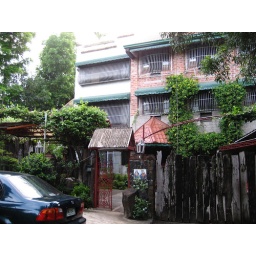
Rocky's house in the mountains outside Manila. This was the first place I stayed, very beautiful and excellent food and company.